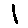
Label: 1